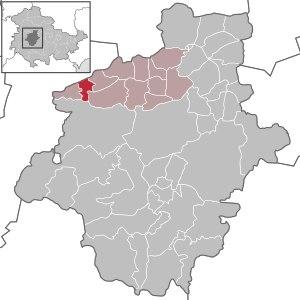
Friedrichswerth, est une commune allemande de l'arrondissement de Gotha en Thuringe, faisant partie de la communauté d'administration Mittleres Nessetal.